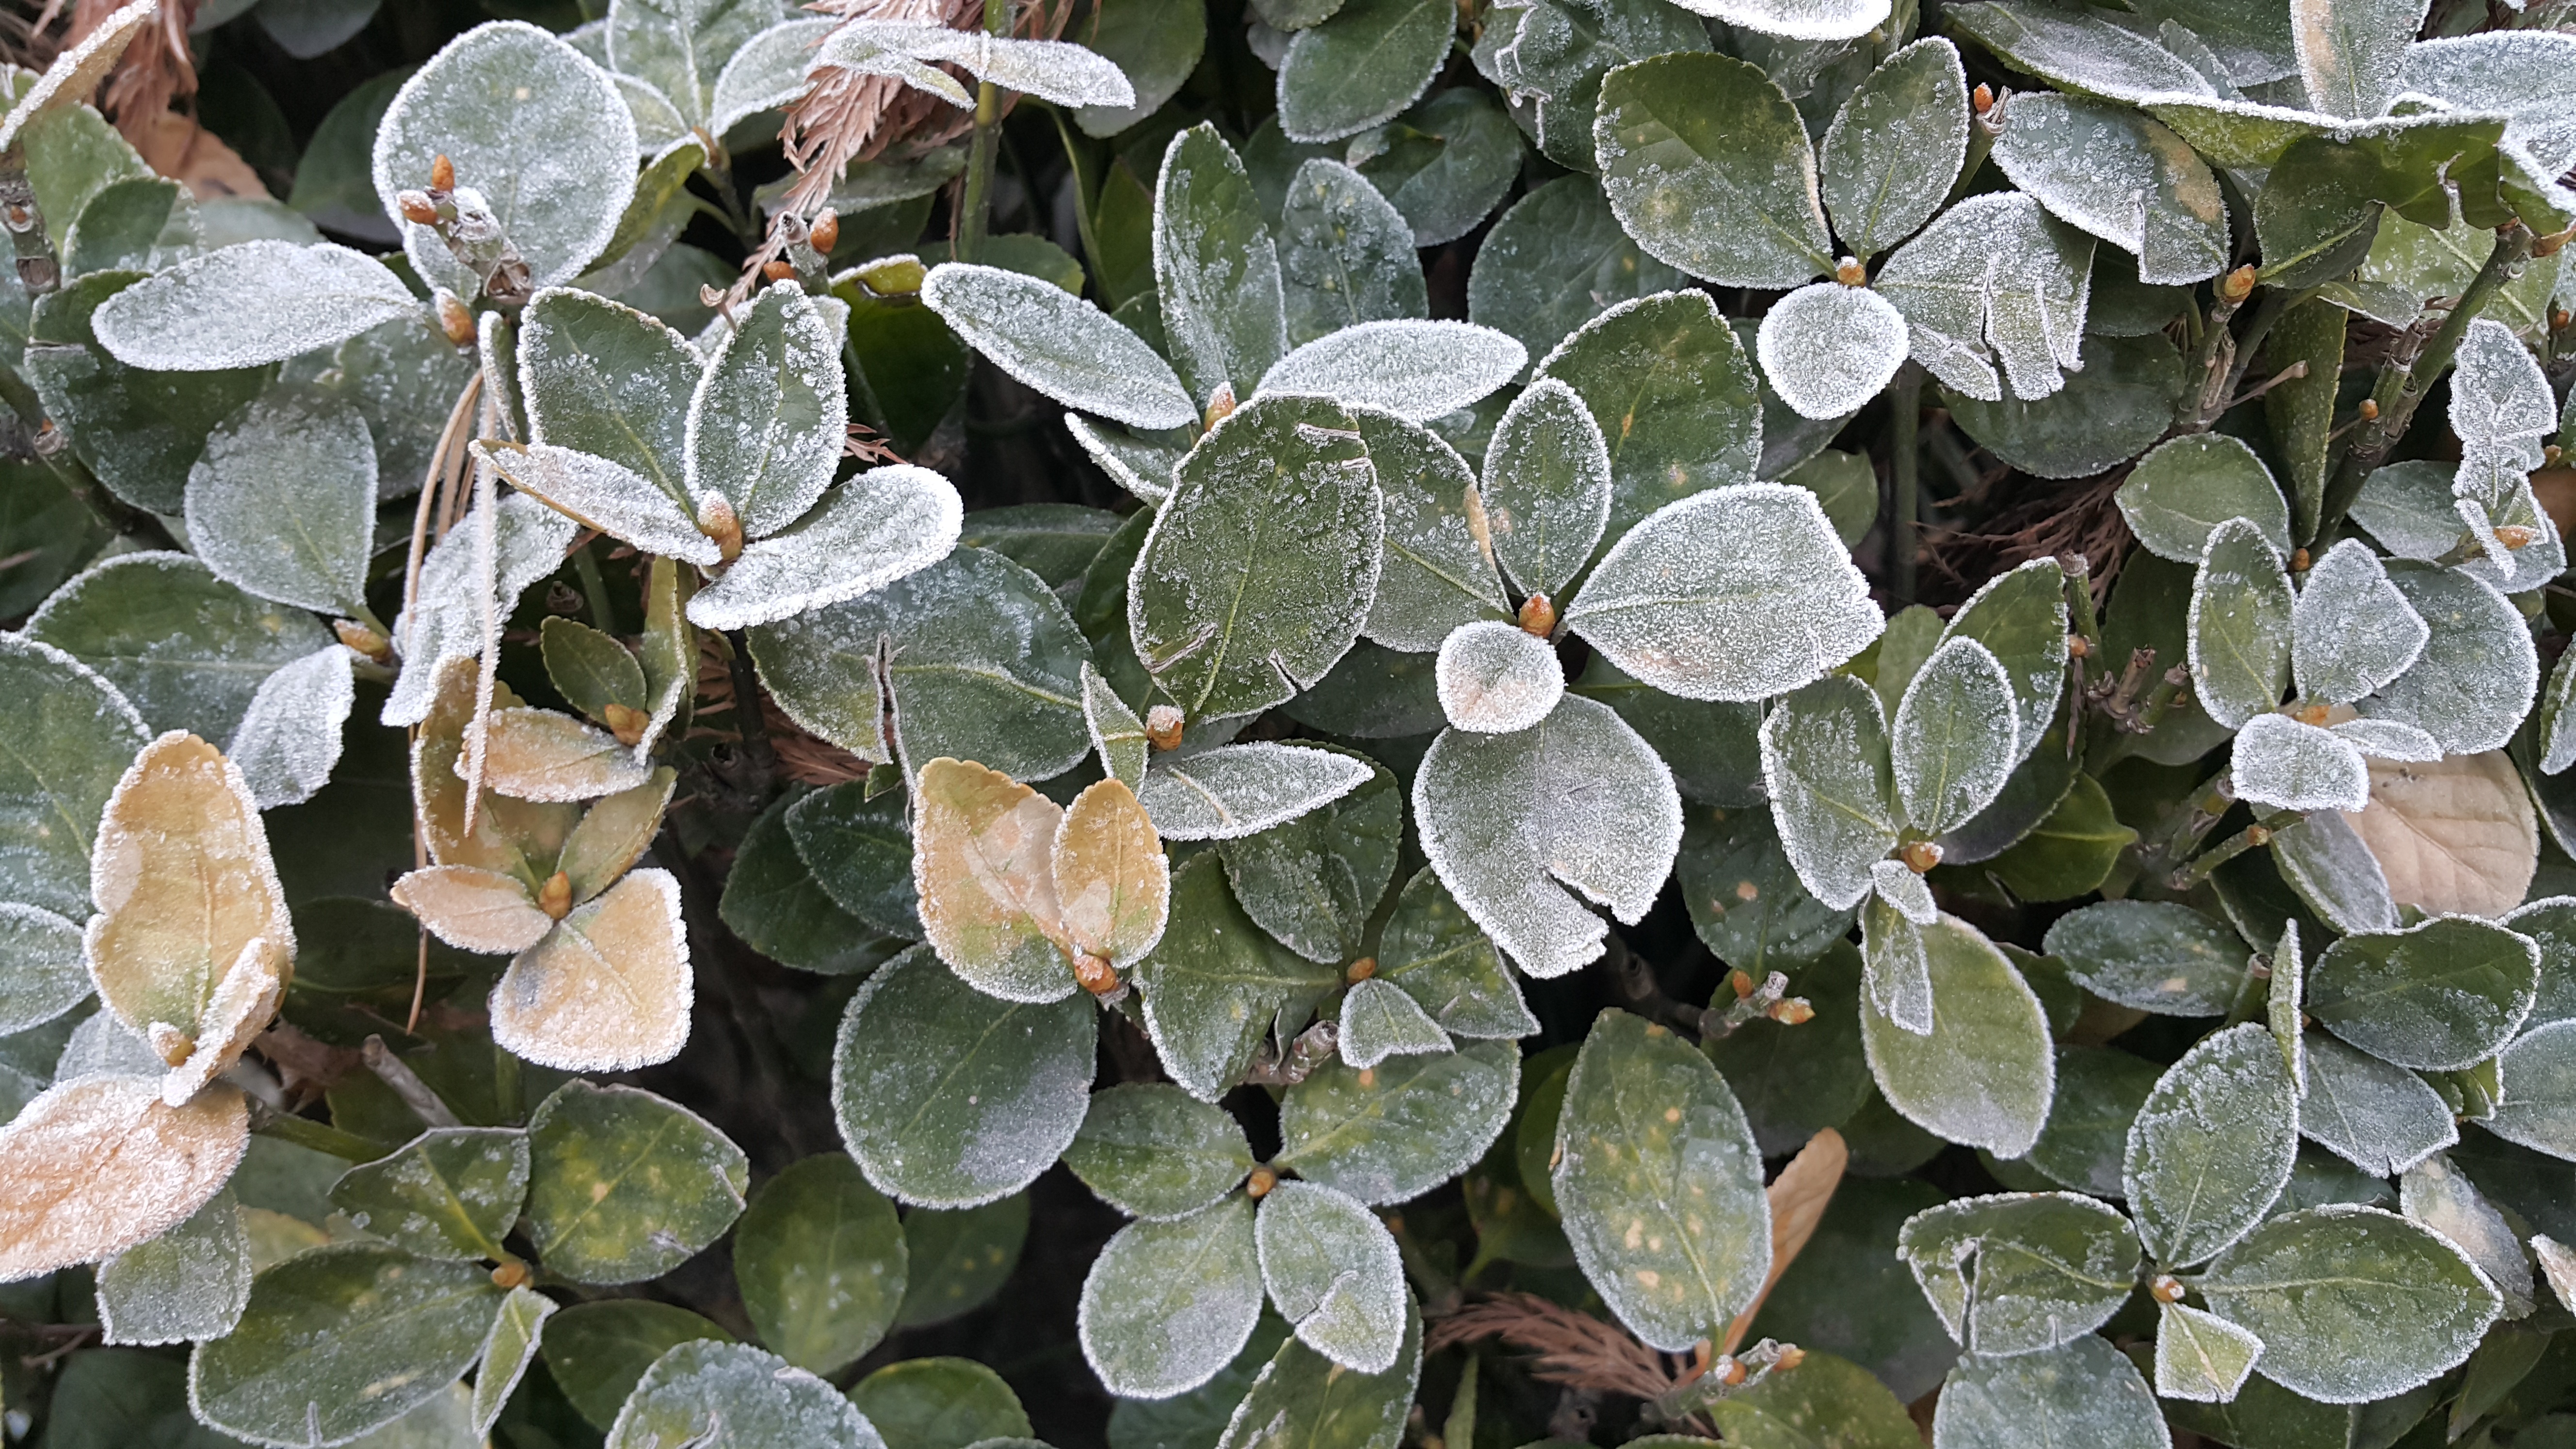
winter, plant, leaf, flower, frost, ivy, evergreen, botany, flora, plants, shrub, flowering plant, snow flower, annual plant, woody plant, land plant, apiales